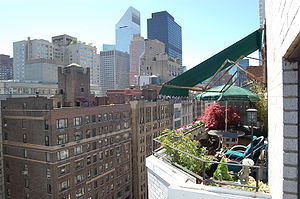
Altan
En altan i forlængelse af en 19. etages lejlighed på East 57th Street i New York.
En altan er udbygning på et hus, oftest åben og anbragt i højde med en af de øvre etager og med adgang herfra. Tagterrasser kan kaldes altaner. En altan har rækværk og kan være understøttet af søjler, buegange eller en anden underbygning som et indgangsparti eller et bislag. Det forudsætter, at tilbygningen ikke er i hele hovedbygningens højde. Altaner er oftest uden tag, men kan have et skærmtag.